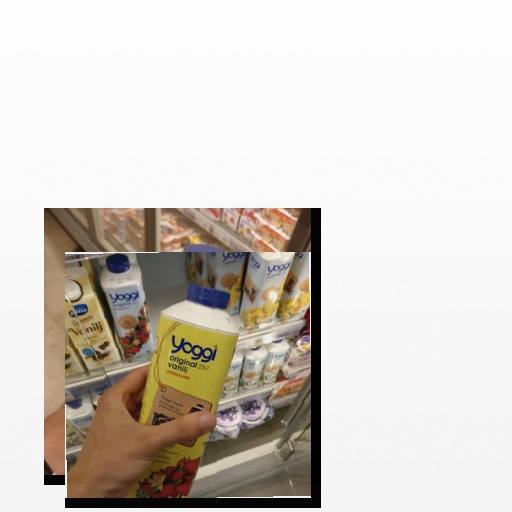
Food items: strawberry_yoghurt, strawberry_yogurt